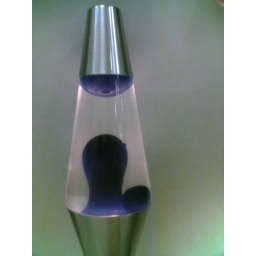
Lava lamp on my desk in the office